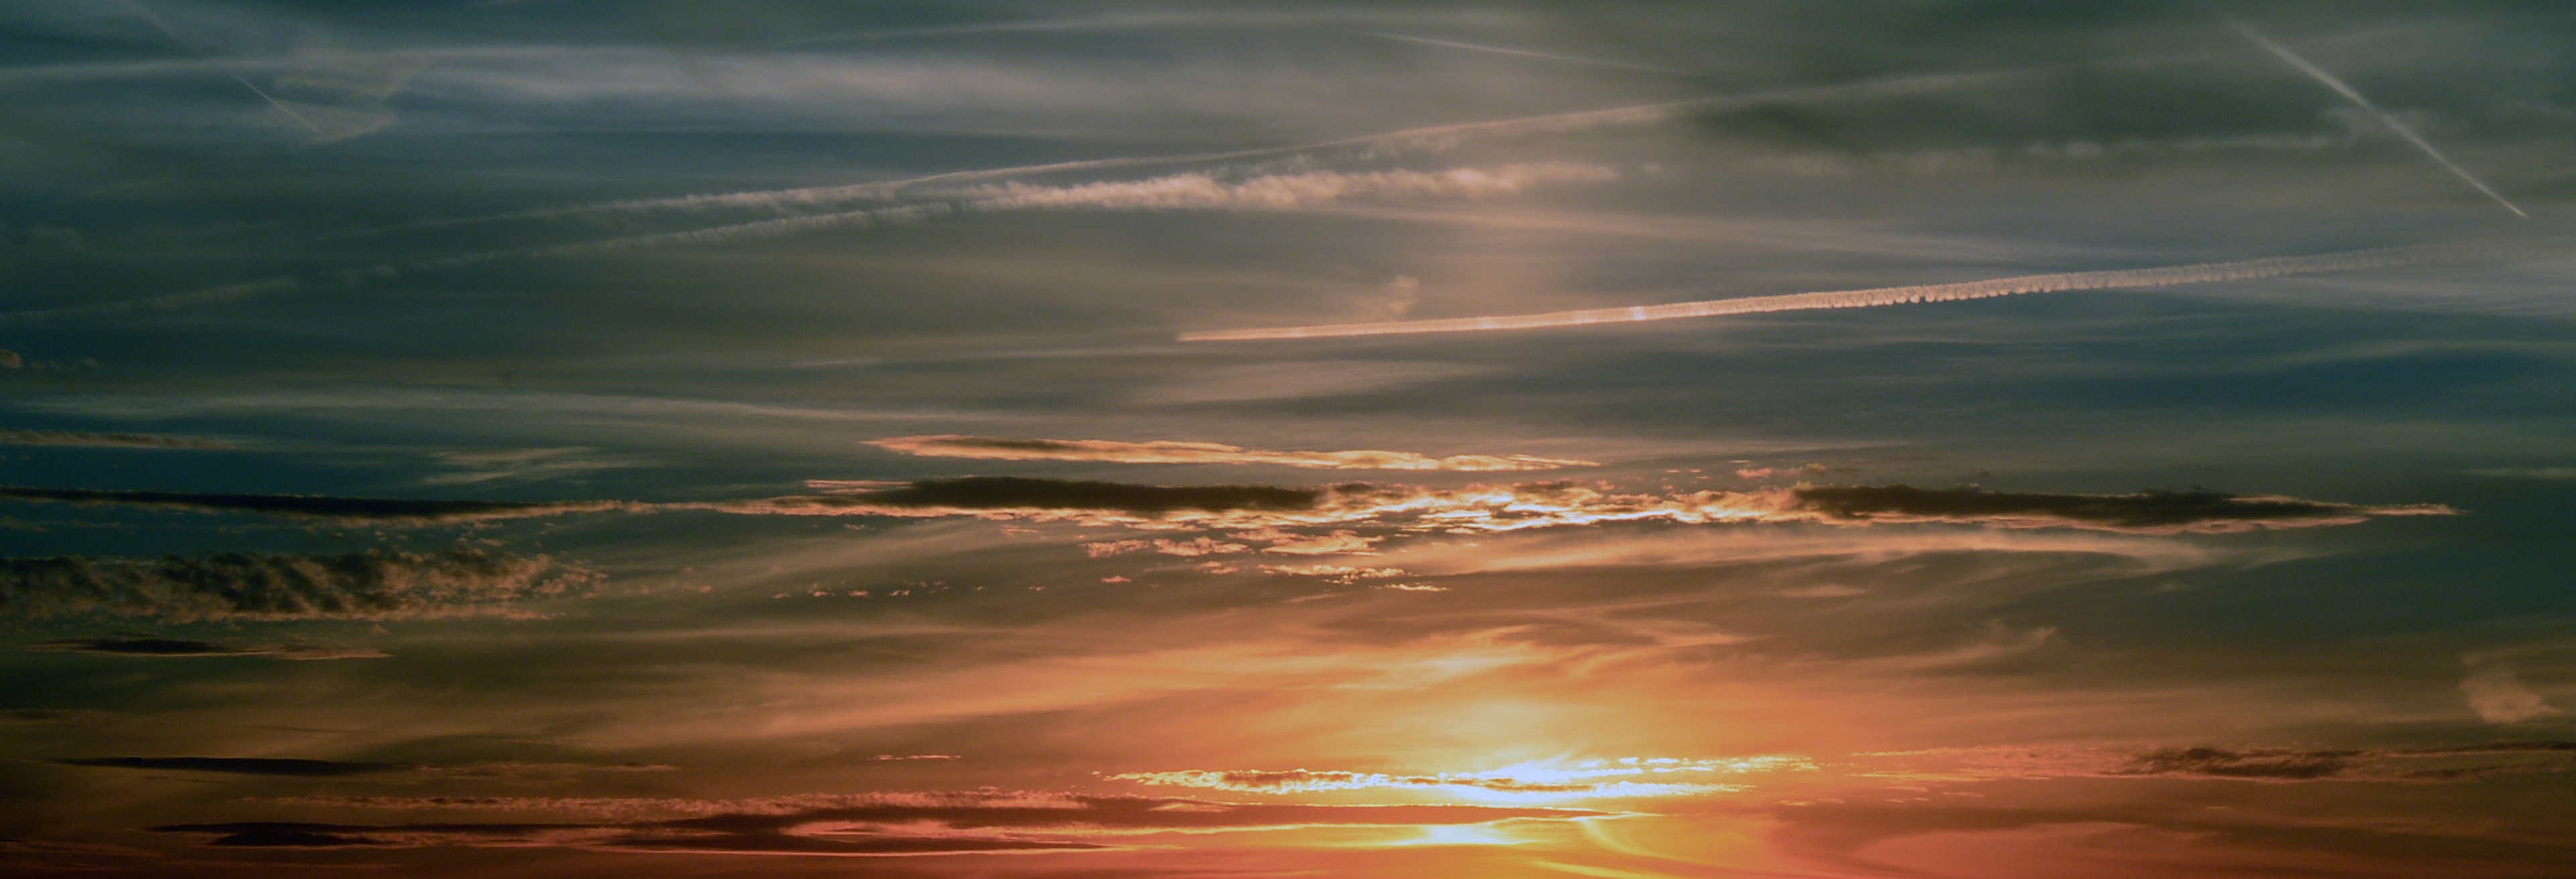
landscape, sea, water, nature, horizon, cloud, sky, sun, sunrise, sunset, sunlight, morning, lake, dawn, atmosphere, summer, dusk, evening, banner, plain, clouds, mood, abendstimmung, afterglow, evening sky, peaceful atmosphere, header, head image, atmospheric phenomenon, red sky at morning